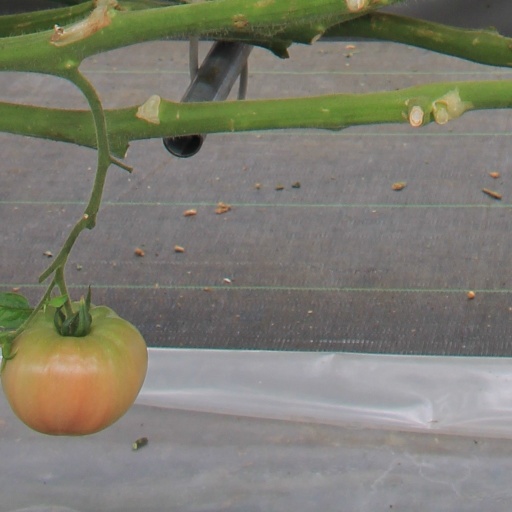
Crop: tomato